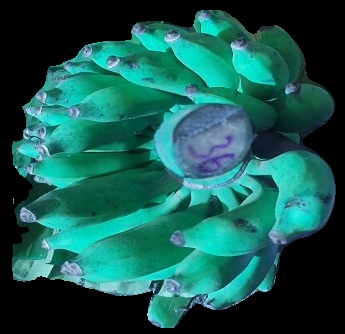
Variety: elakki-bale
Grade: grade3